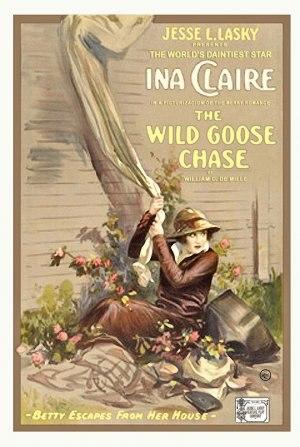
The Wild Goose Chase est une comédie dramatique américaine réalisée par Cecil B. DeMille, sortie en 1915. Ce film est aujourd'hui considéré comme perdu.